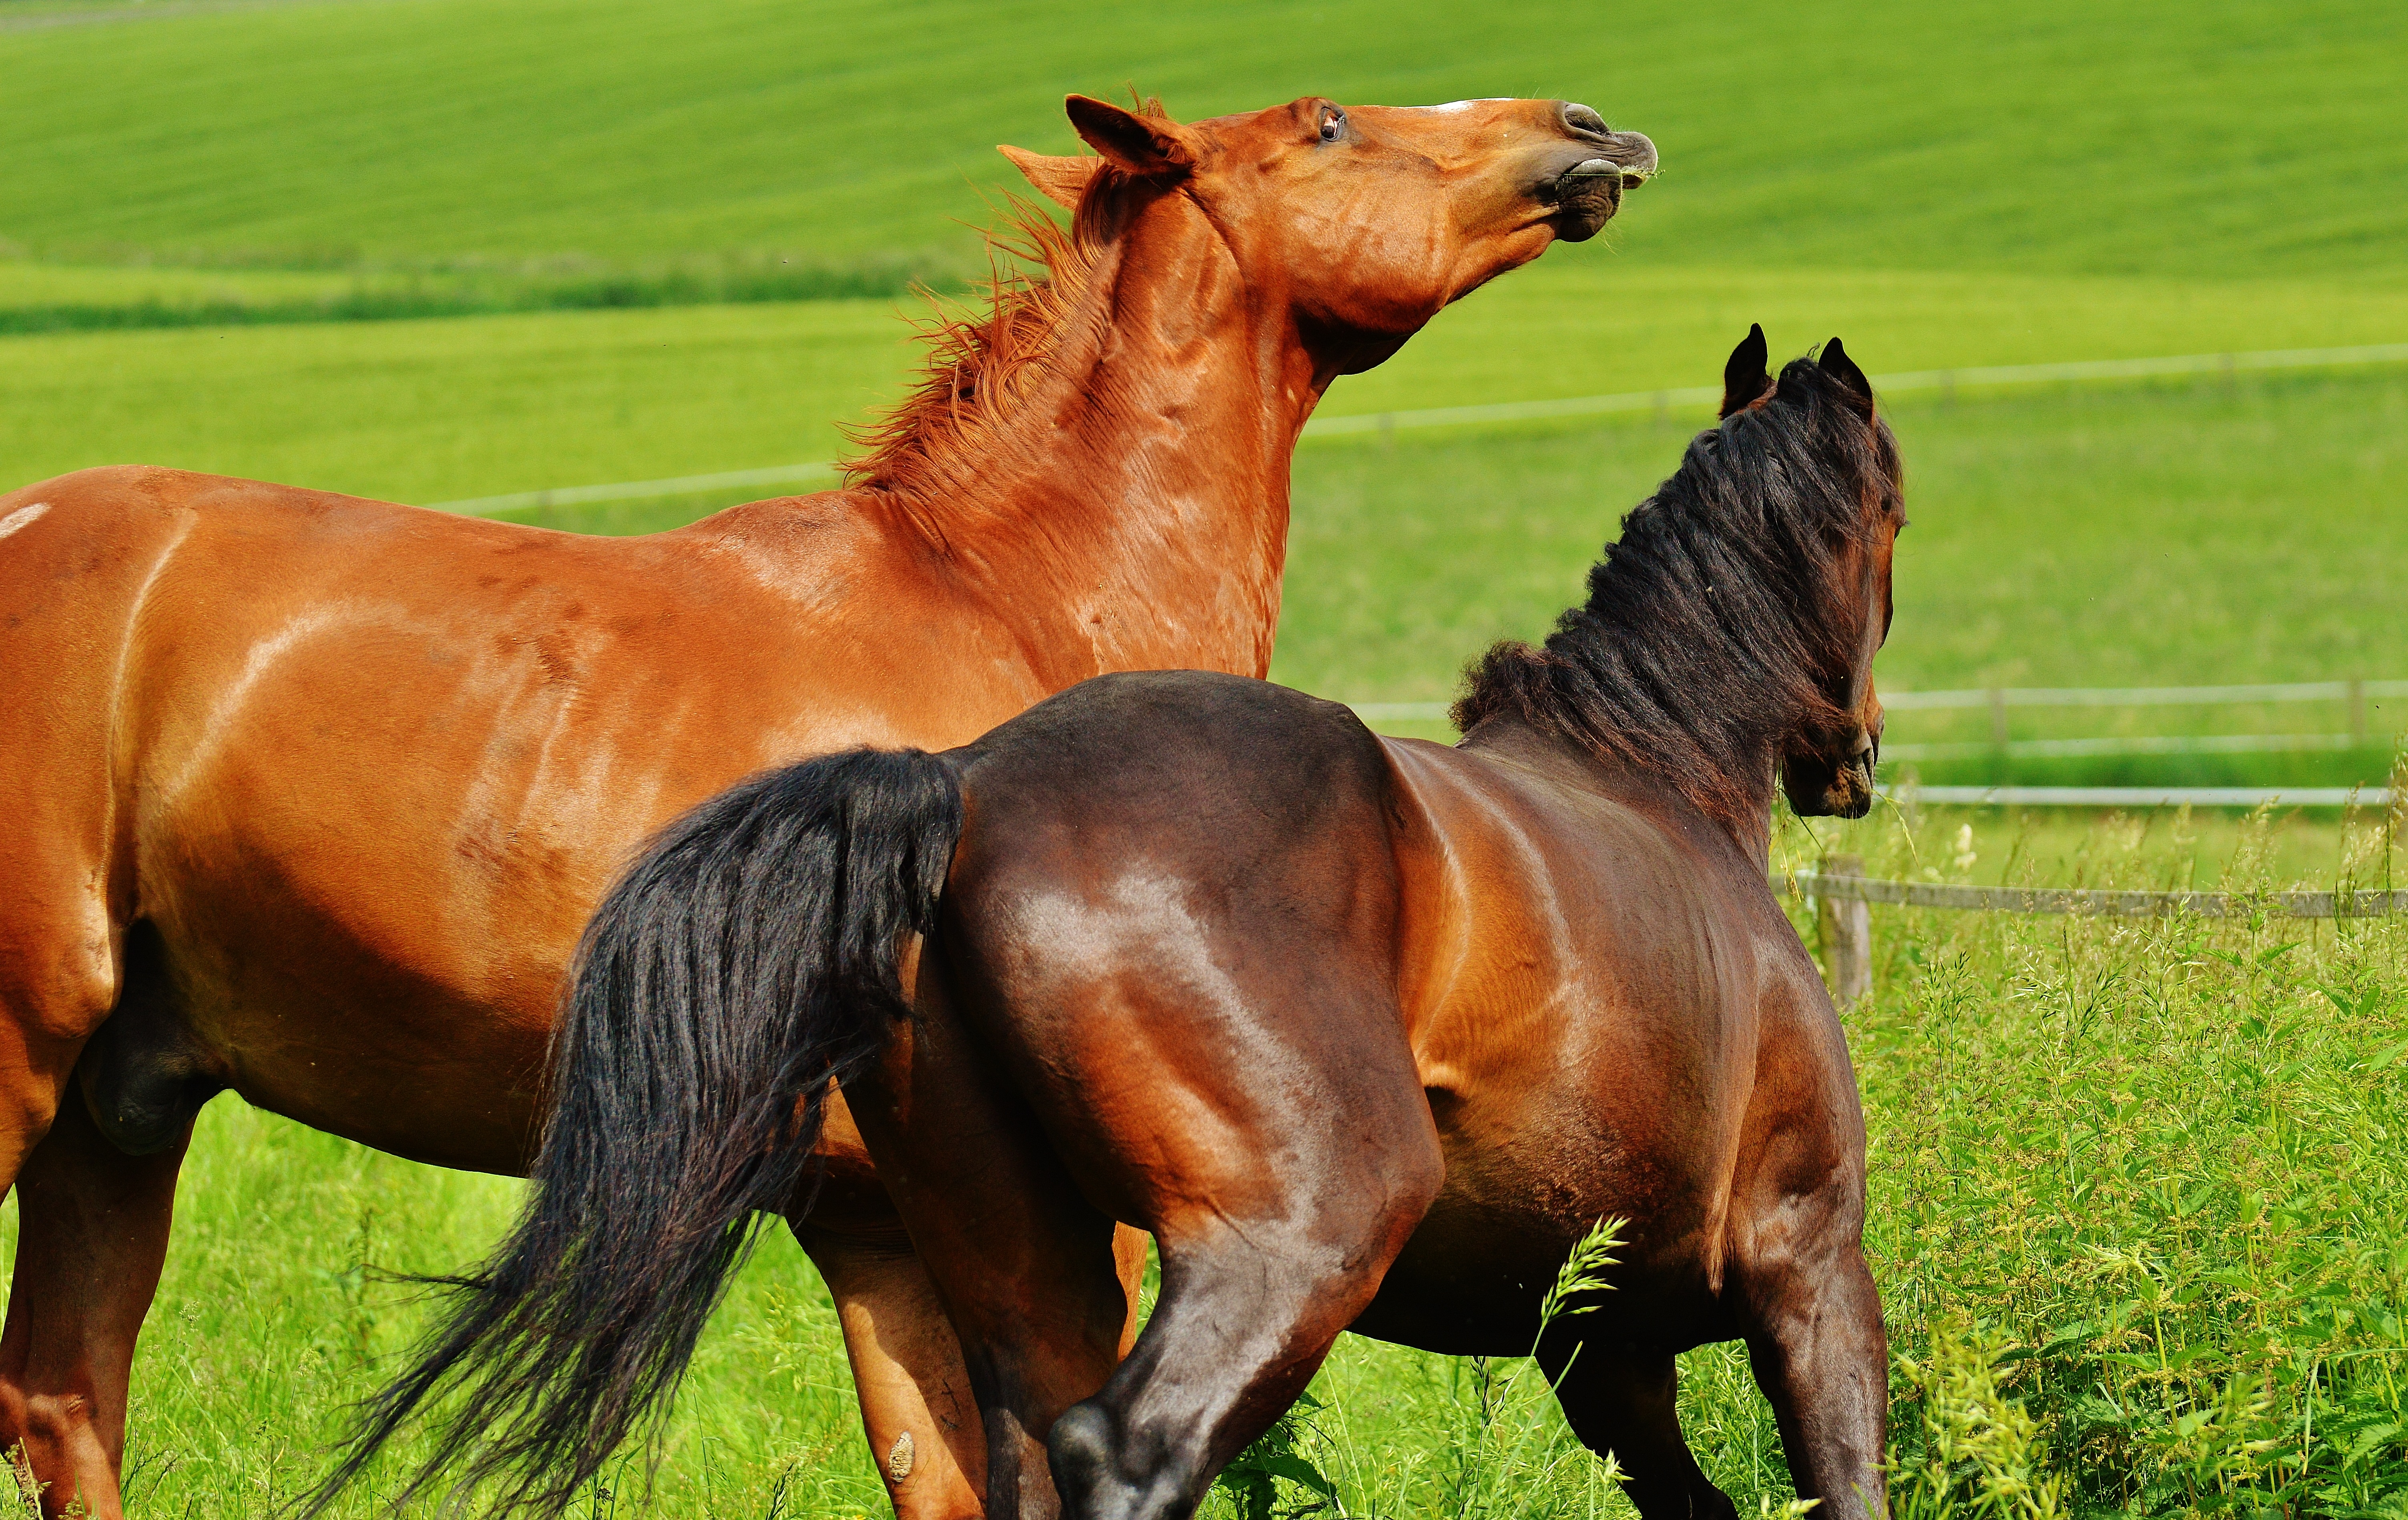
nature, grass, meadow, prairie, play, green, pasture, grazing, horse, brown, mammal, stallion, mane, eat, fauna, graze, paddock, horses, vertebrate, mare, coupling, foal, for two, colt, romp, horse like mammal, mustang horse